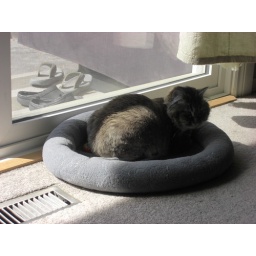
Danya in the cat bed aware of the dangers